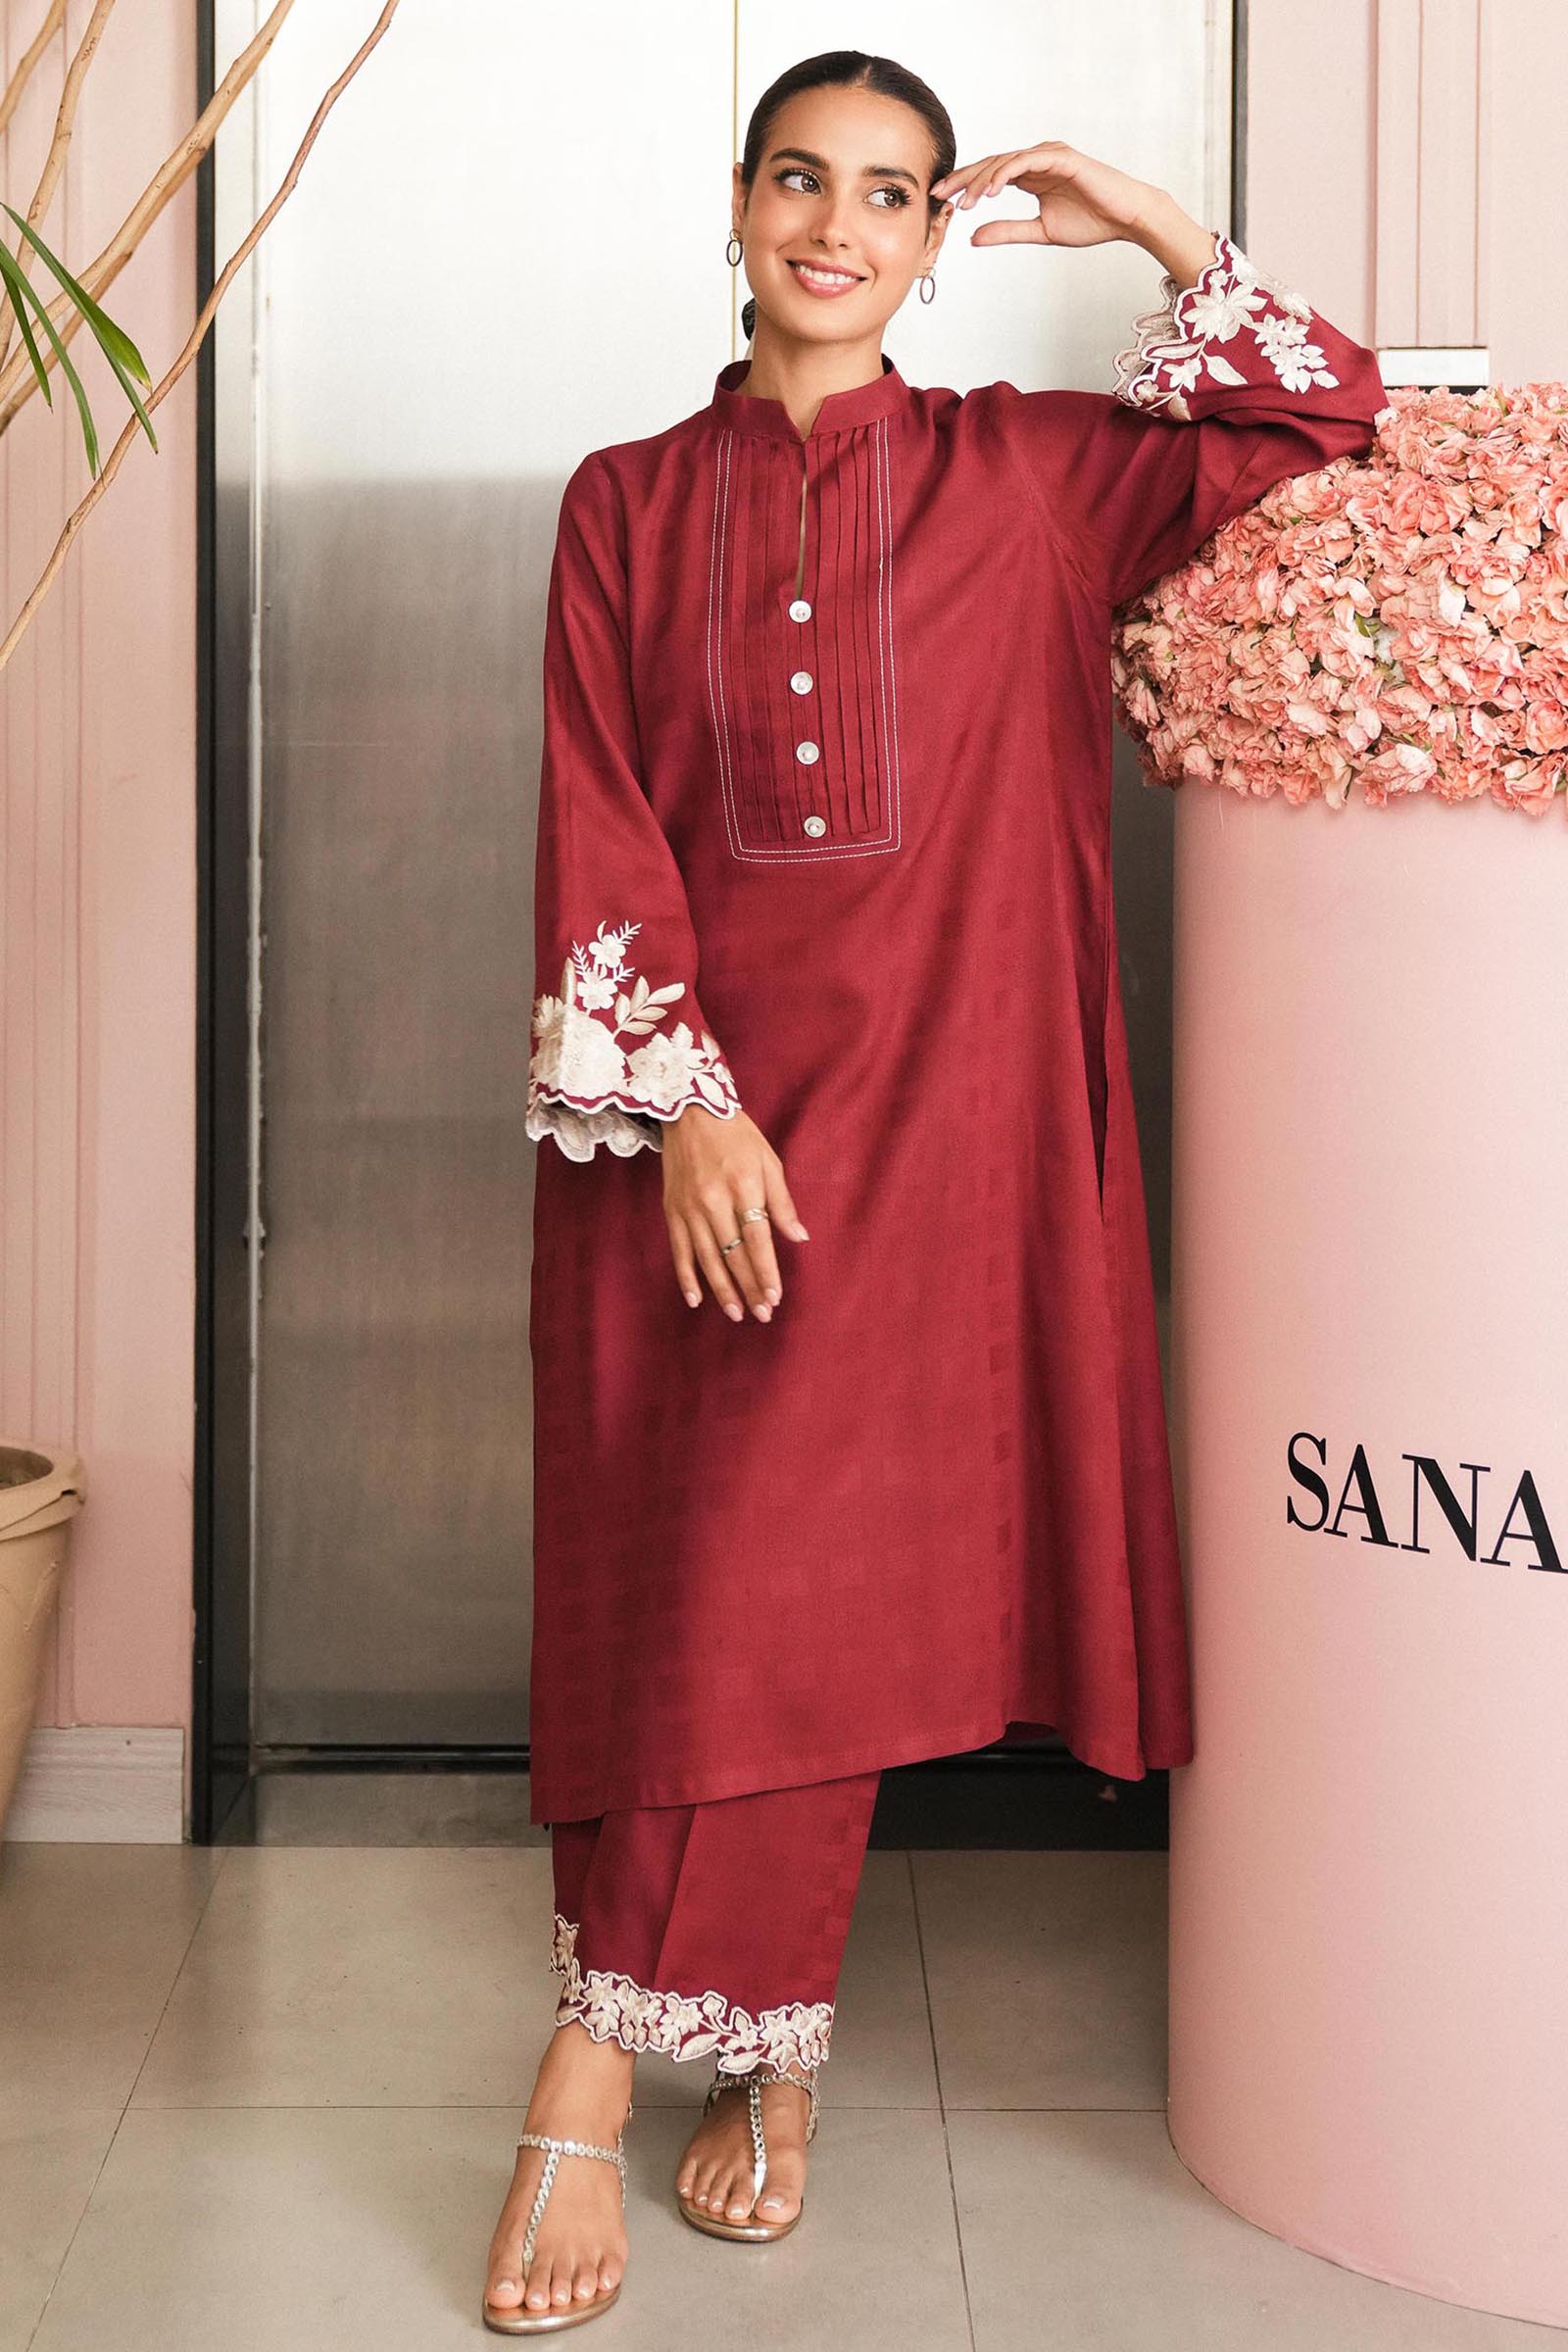
burgundy karigari tunic